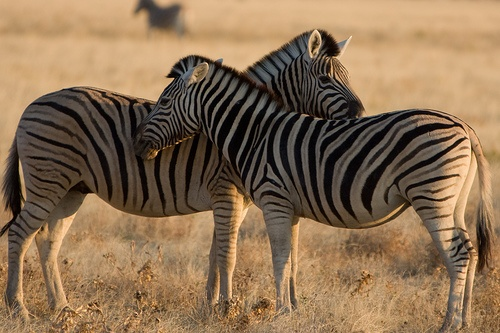
Two zebras are standing next to each other in dry grass.
Two zebras are rubbing against on another in a field.
Two zebras standing together in a straw field.
Two zebras stand closely together in a dry, grassy field
Zebras resting against each other in the wild.